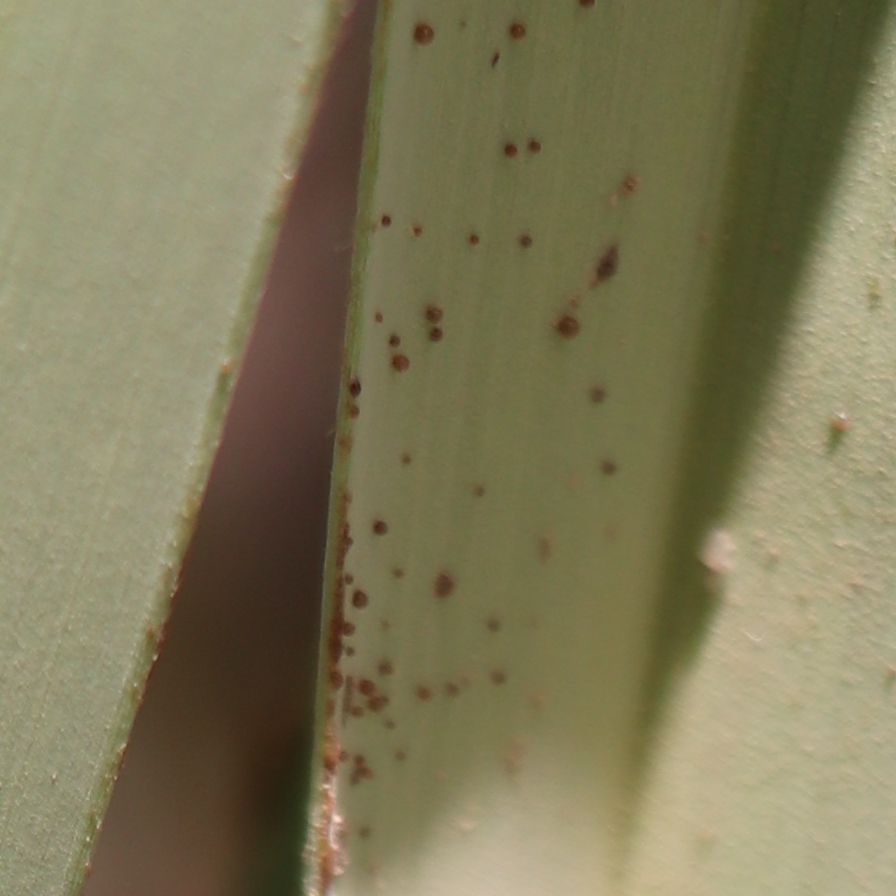
Label: Honey